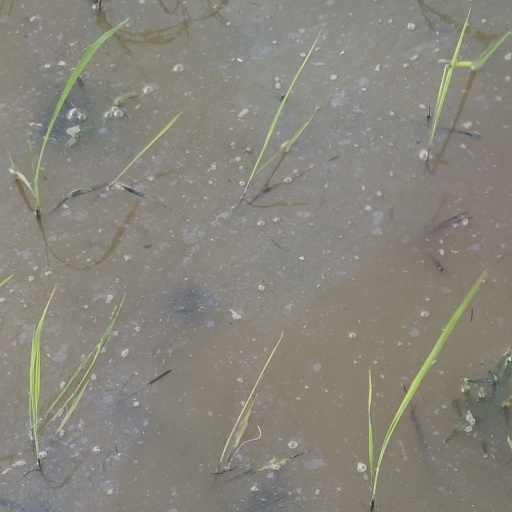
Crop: rice